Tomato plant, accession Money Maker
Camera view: bottom (45 deg); turntable rotation: 0 degrees
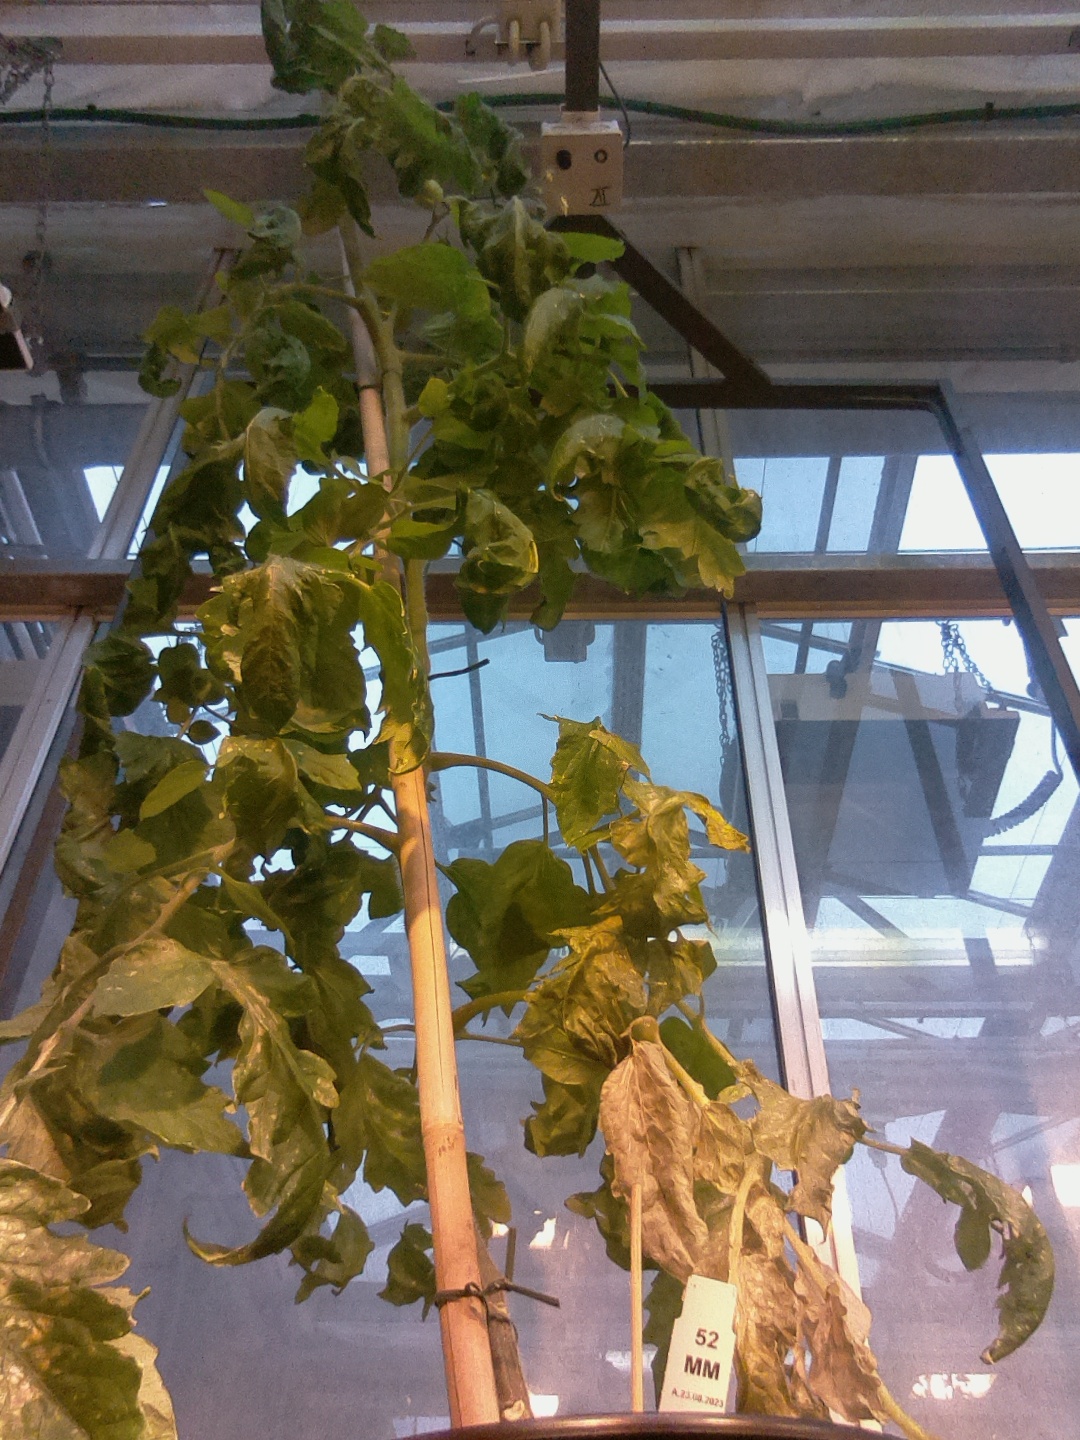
BBCH growth stage 72: 20%-30% of final fruit size